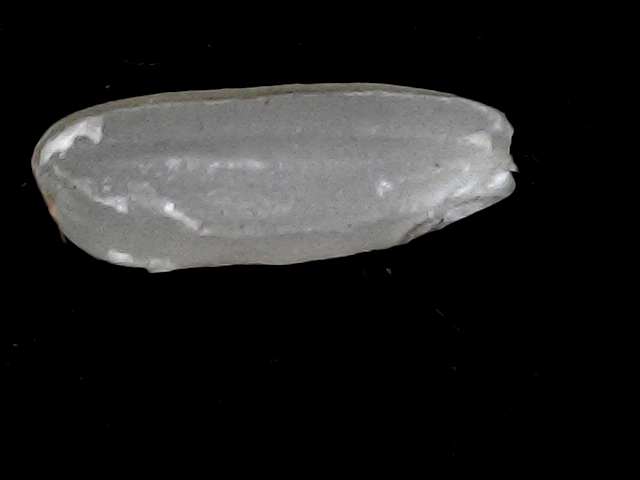
Rice variety: BD51